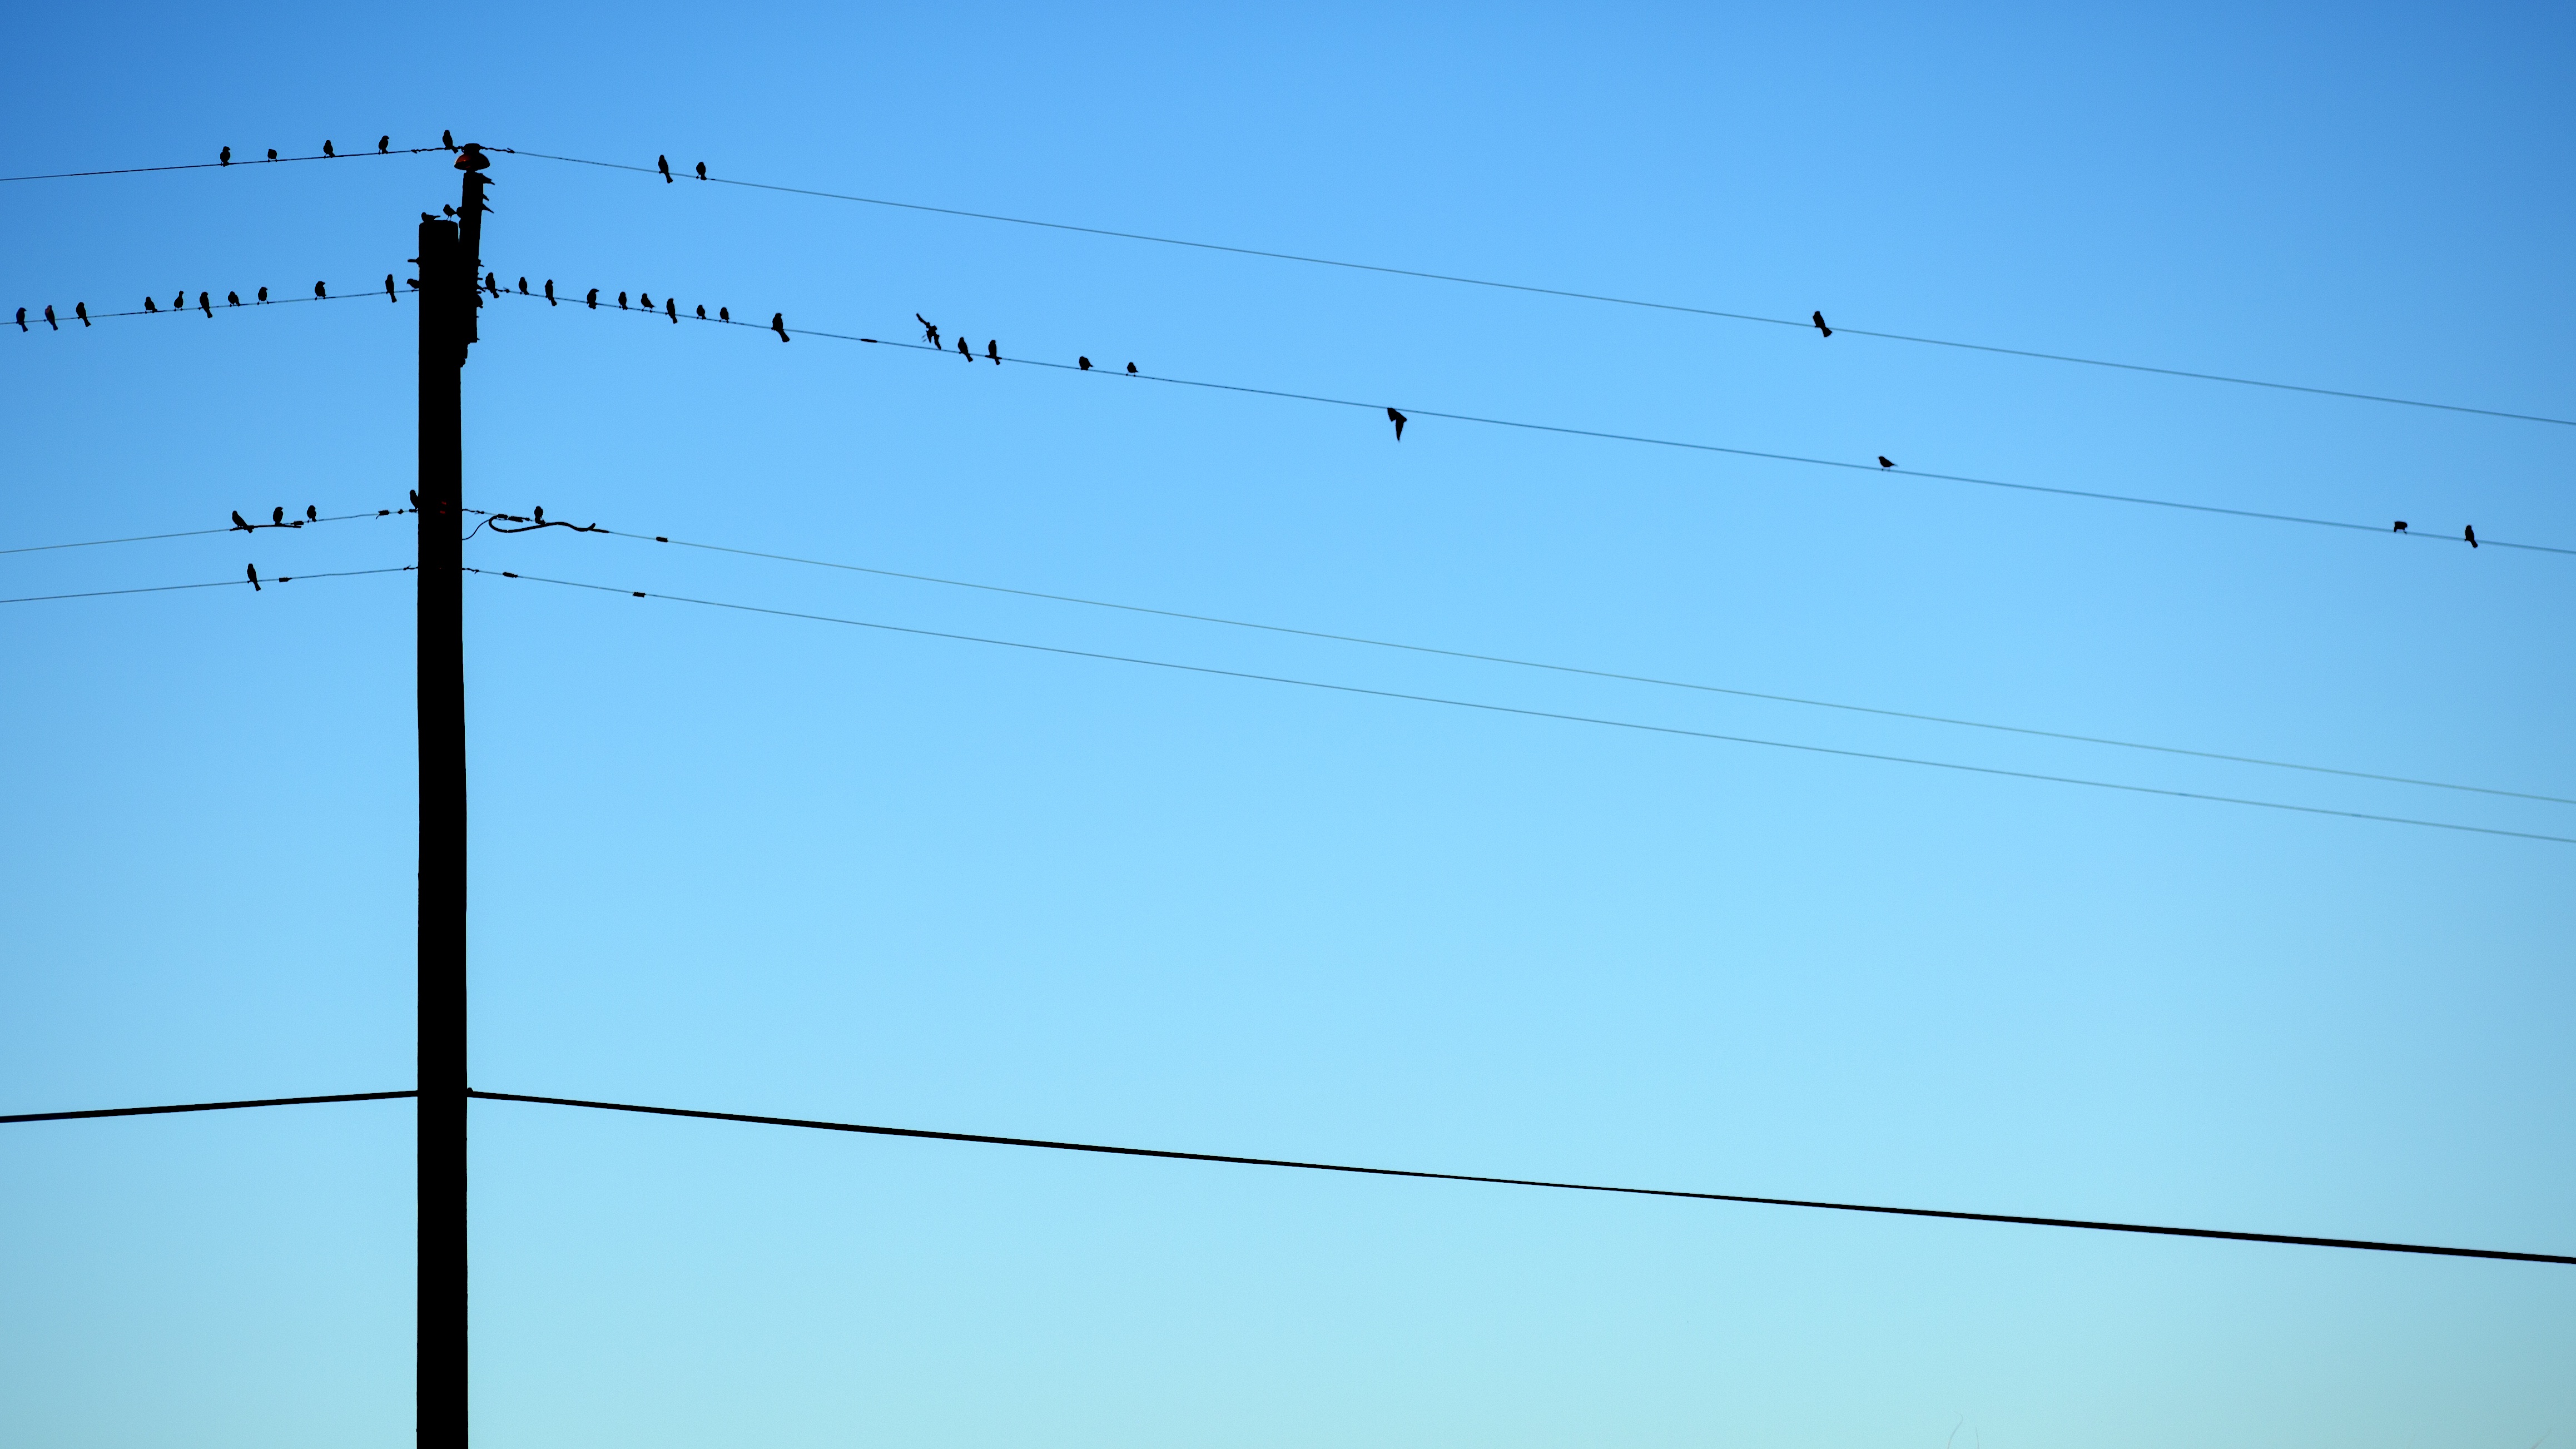
cloud, sky, wind, line, mast, blue, street light, electricity, blue sky, birds, clear sky, shape, power lines, transmission tower, electricity poles, atmosphere of earth, outdoor structure, electrical supply, overhead power line